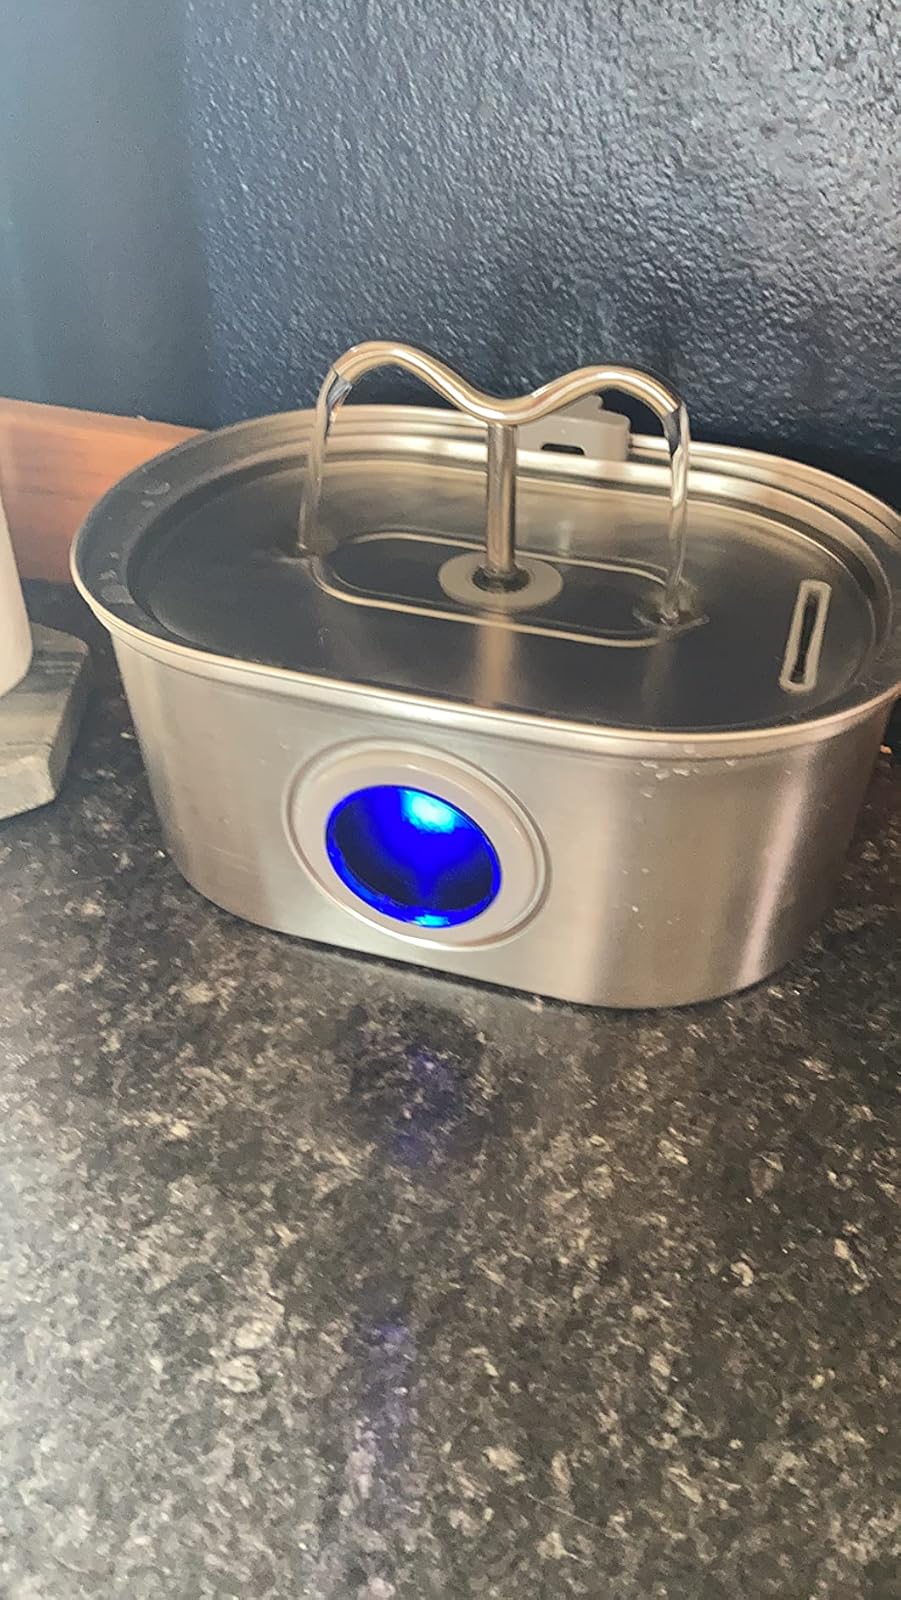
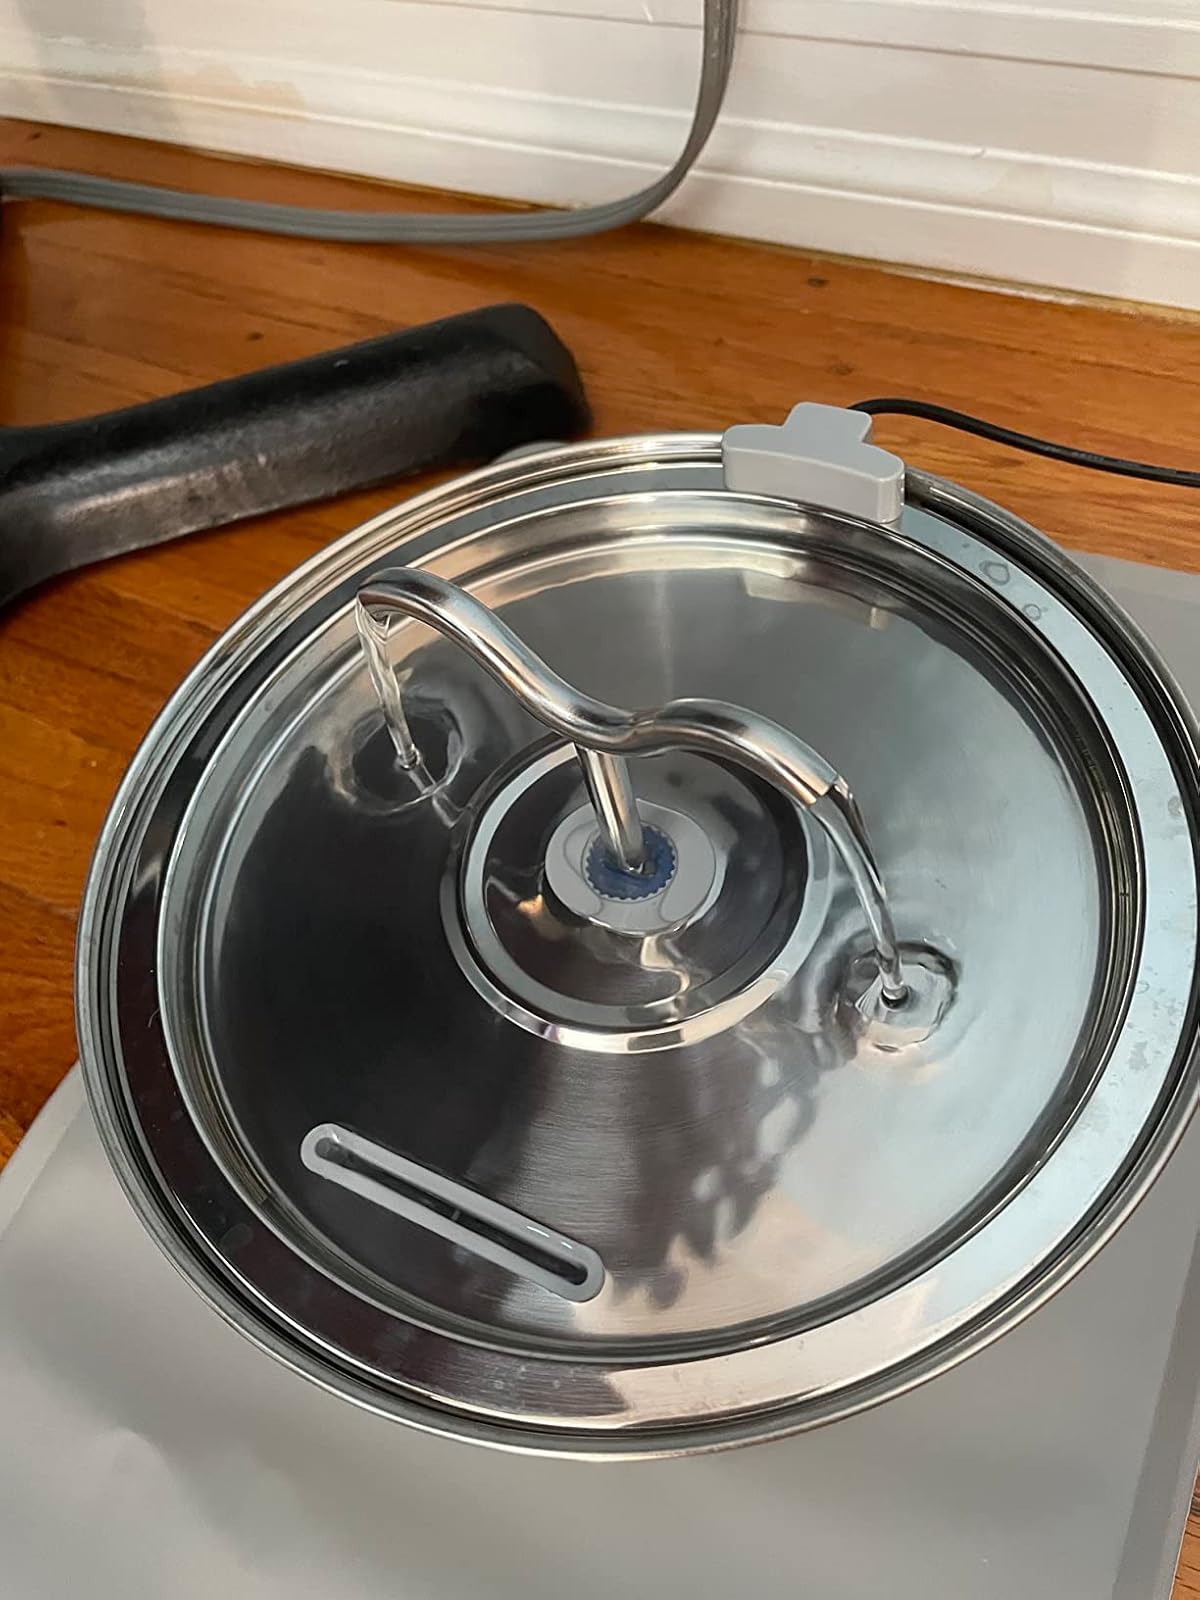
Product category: items_bowl
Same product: no